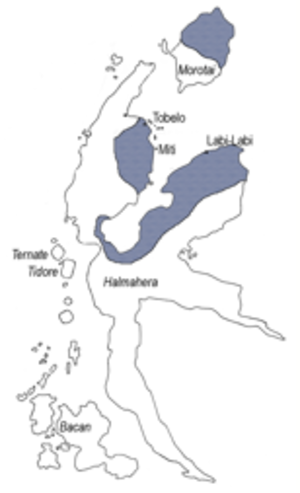
Le tobelo est une langue de la famille des langues papoues occidentales parlée dans l'île de Halmahera et plusieurs îles voisines dans les Moluques, en Indonésie. Il appartient à la branche des langues Halmahera du Nord de cette famille.